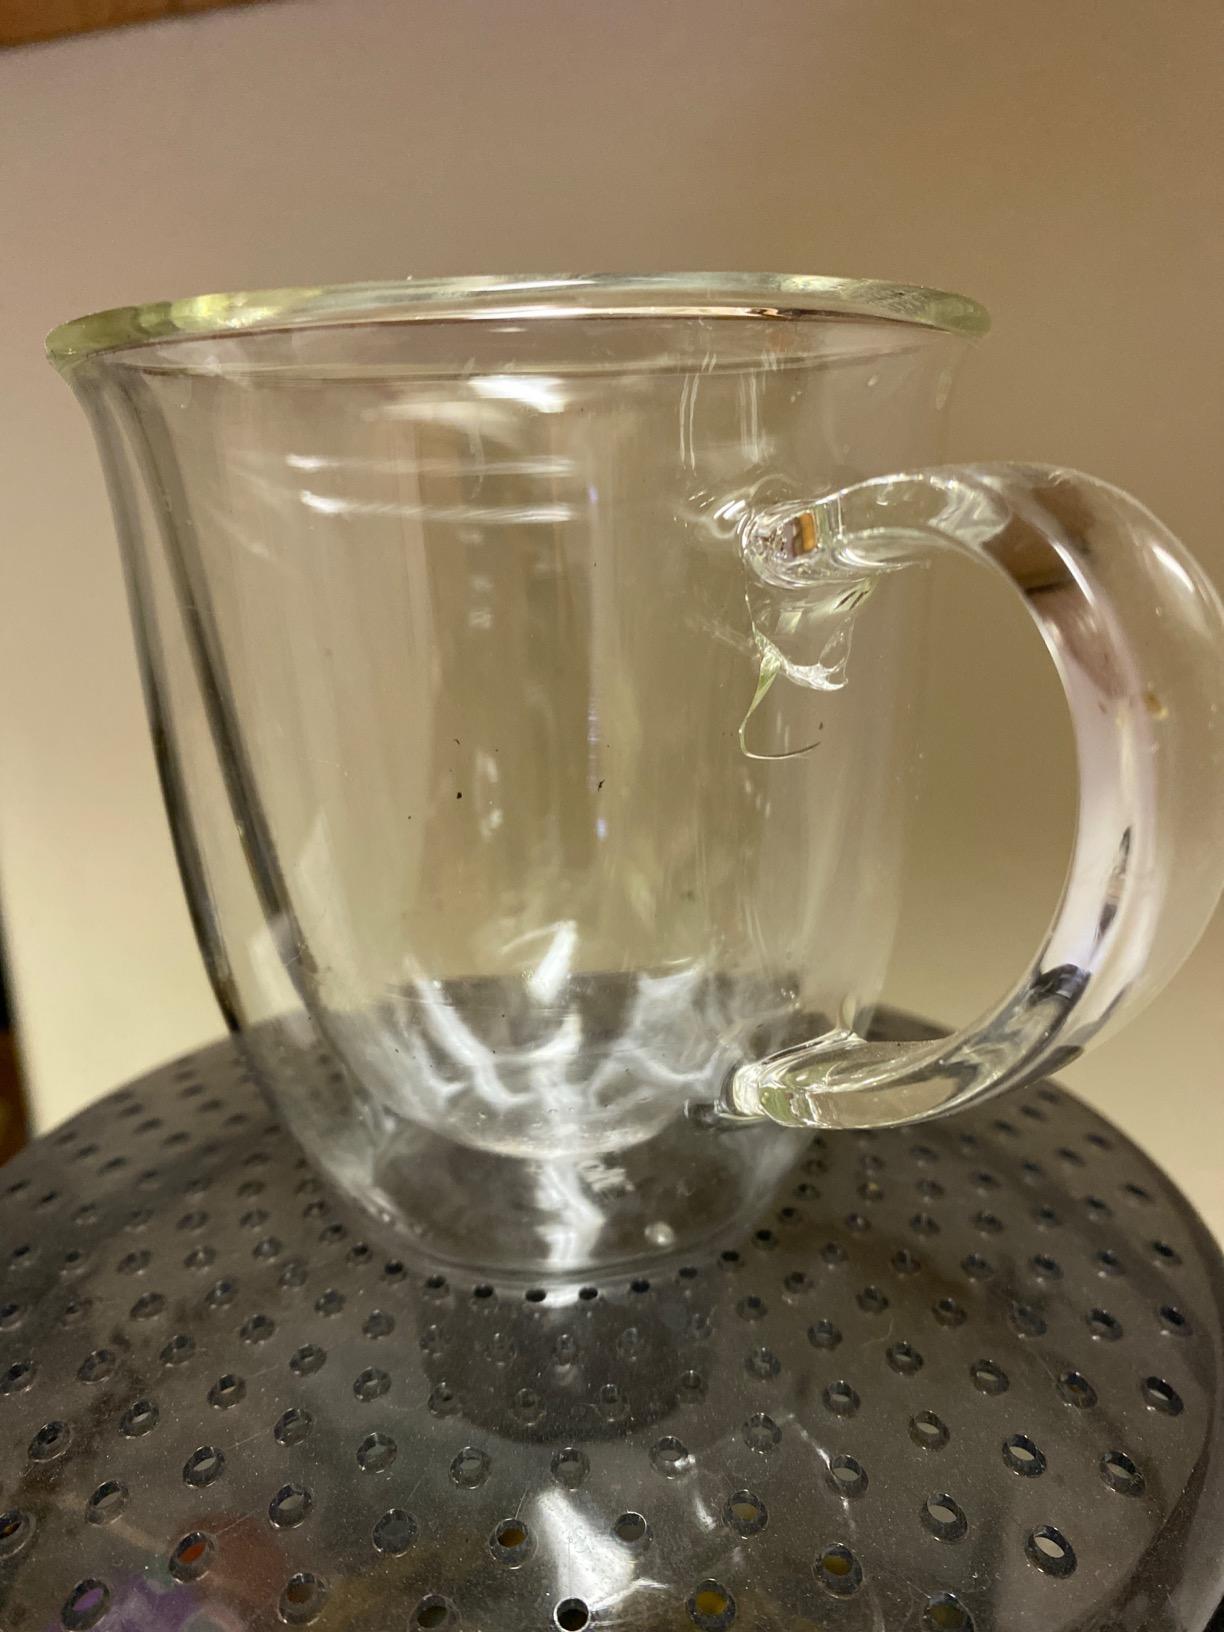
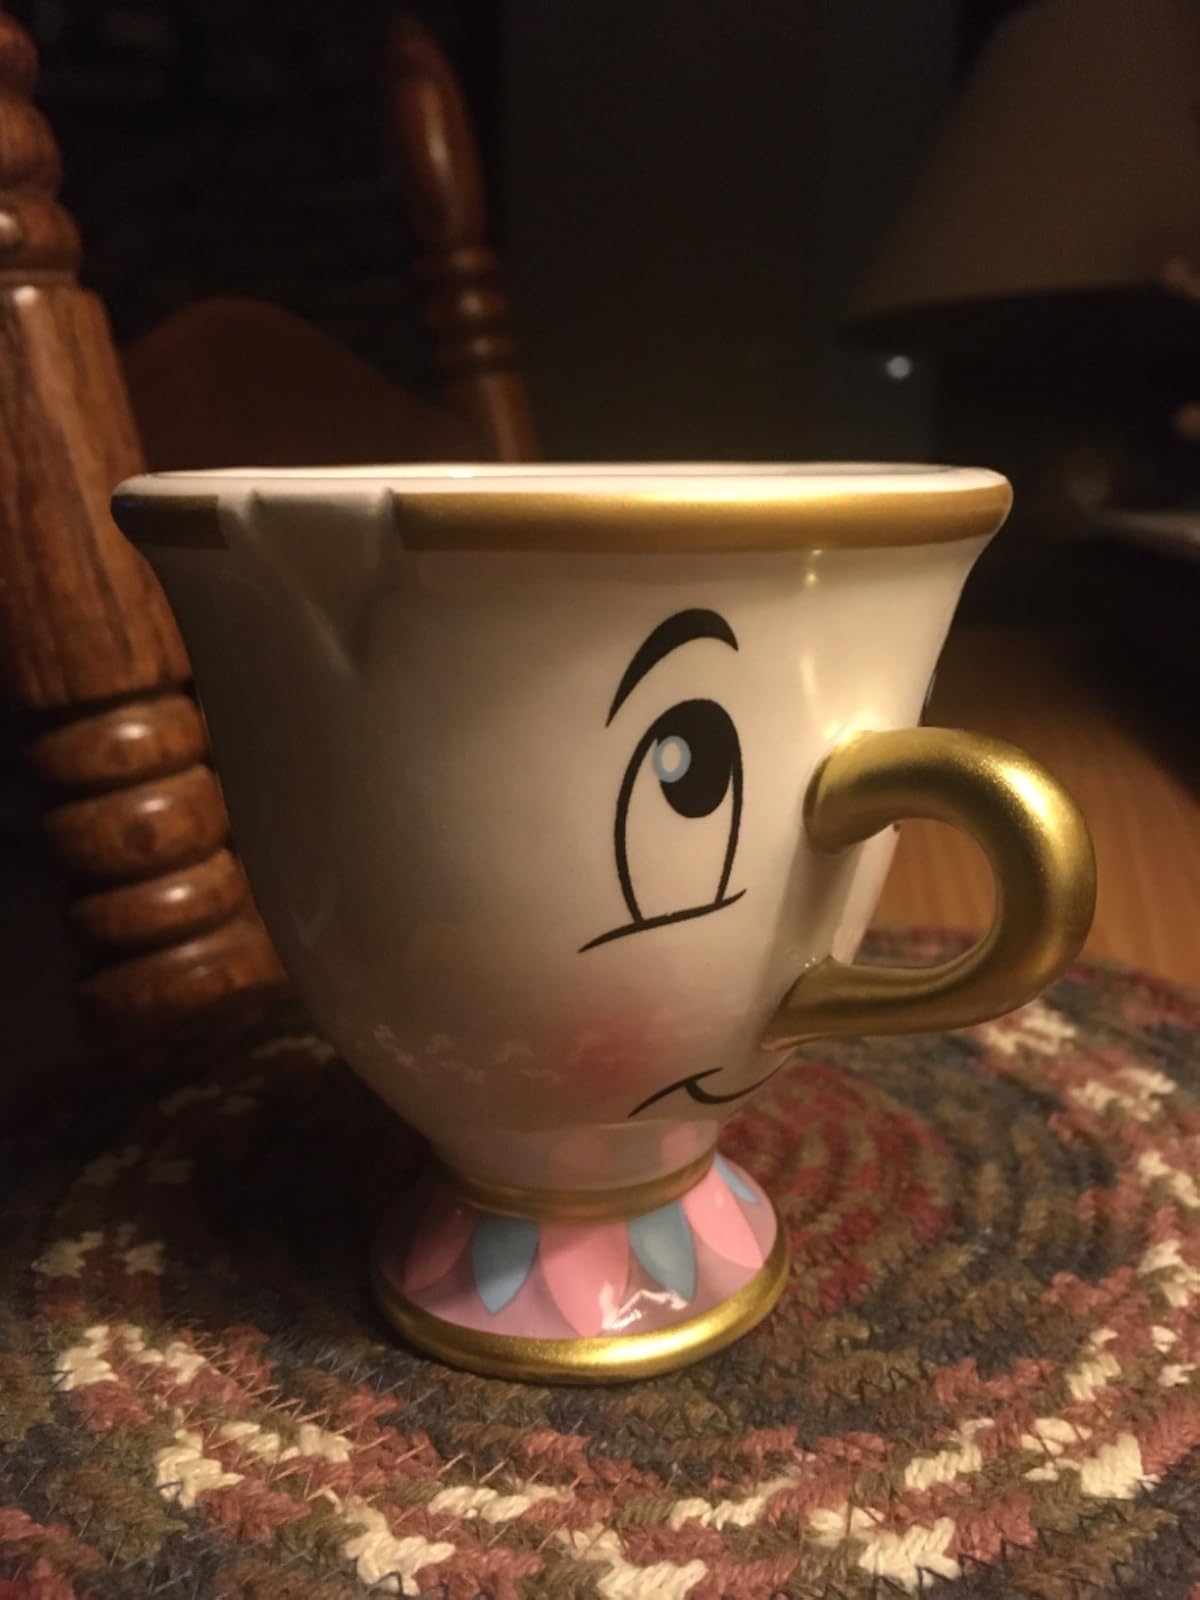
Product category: items_mug
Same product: no